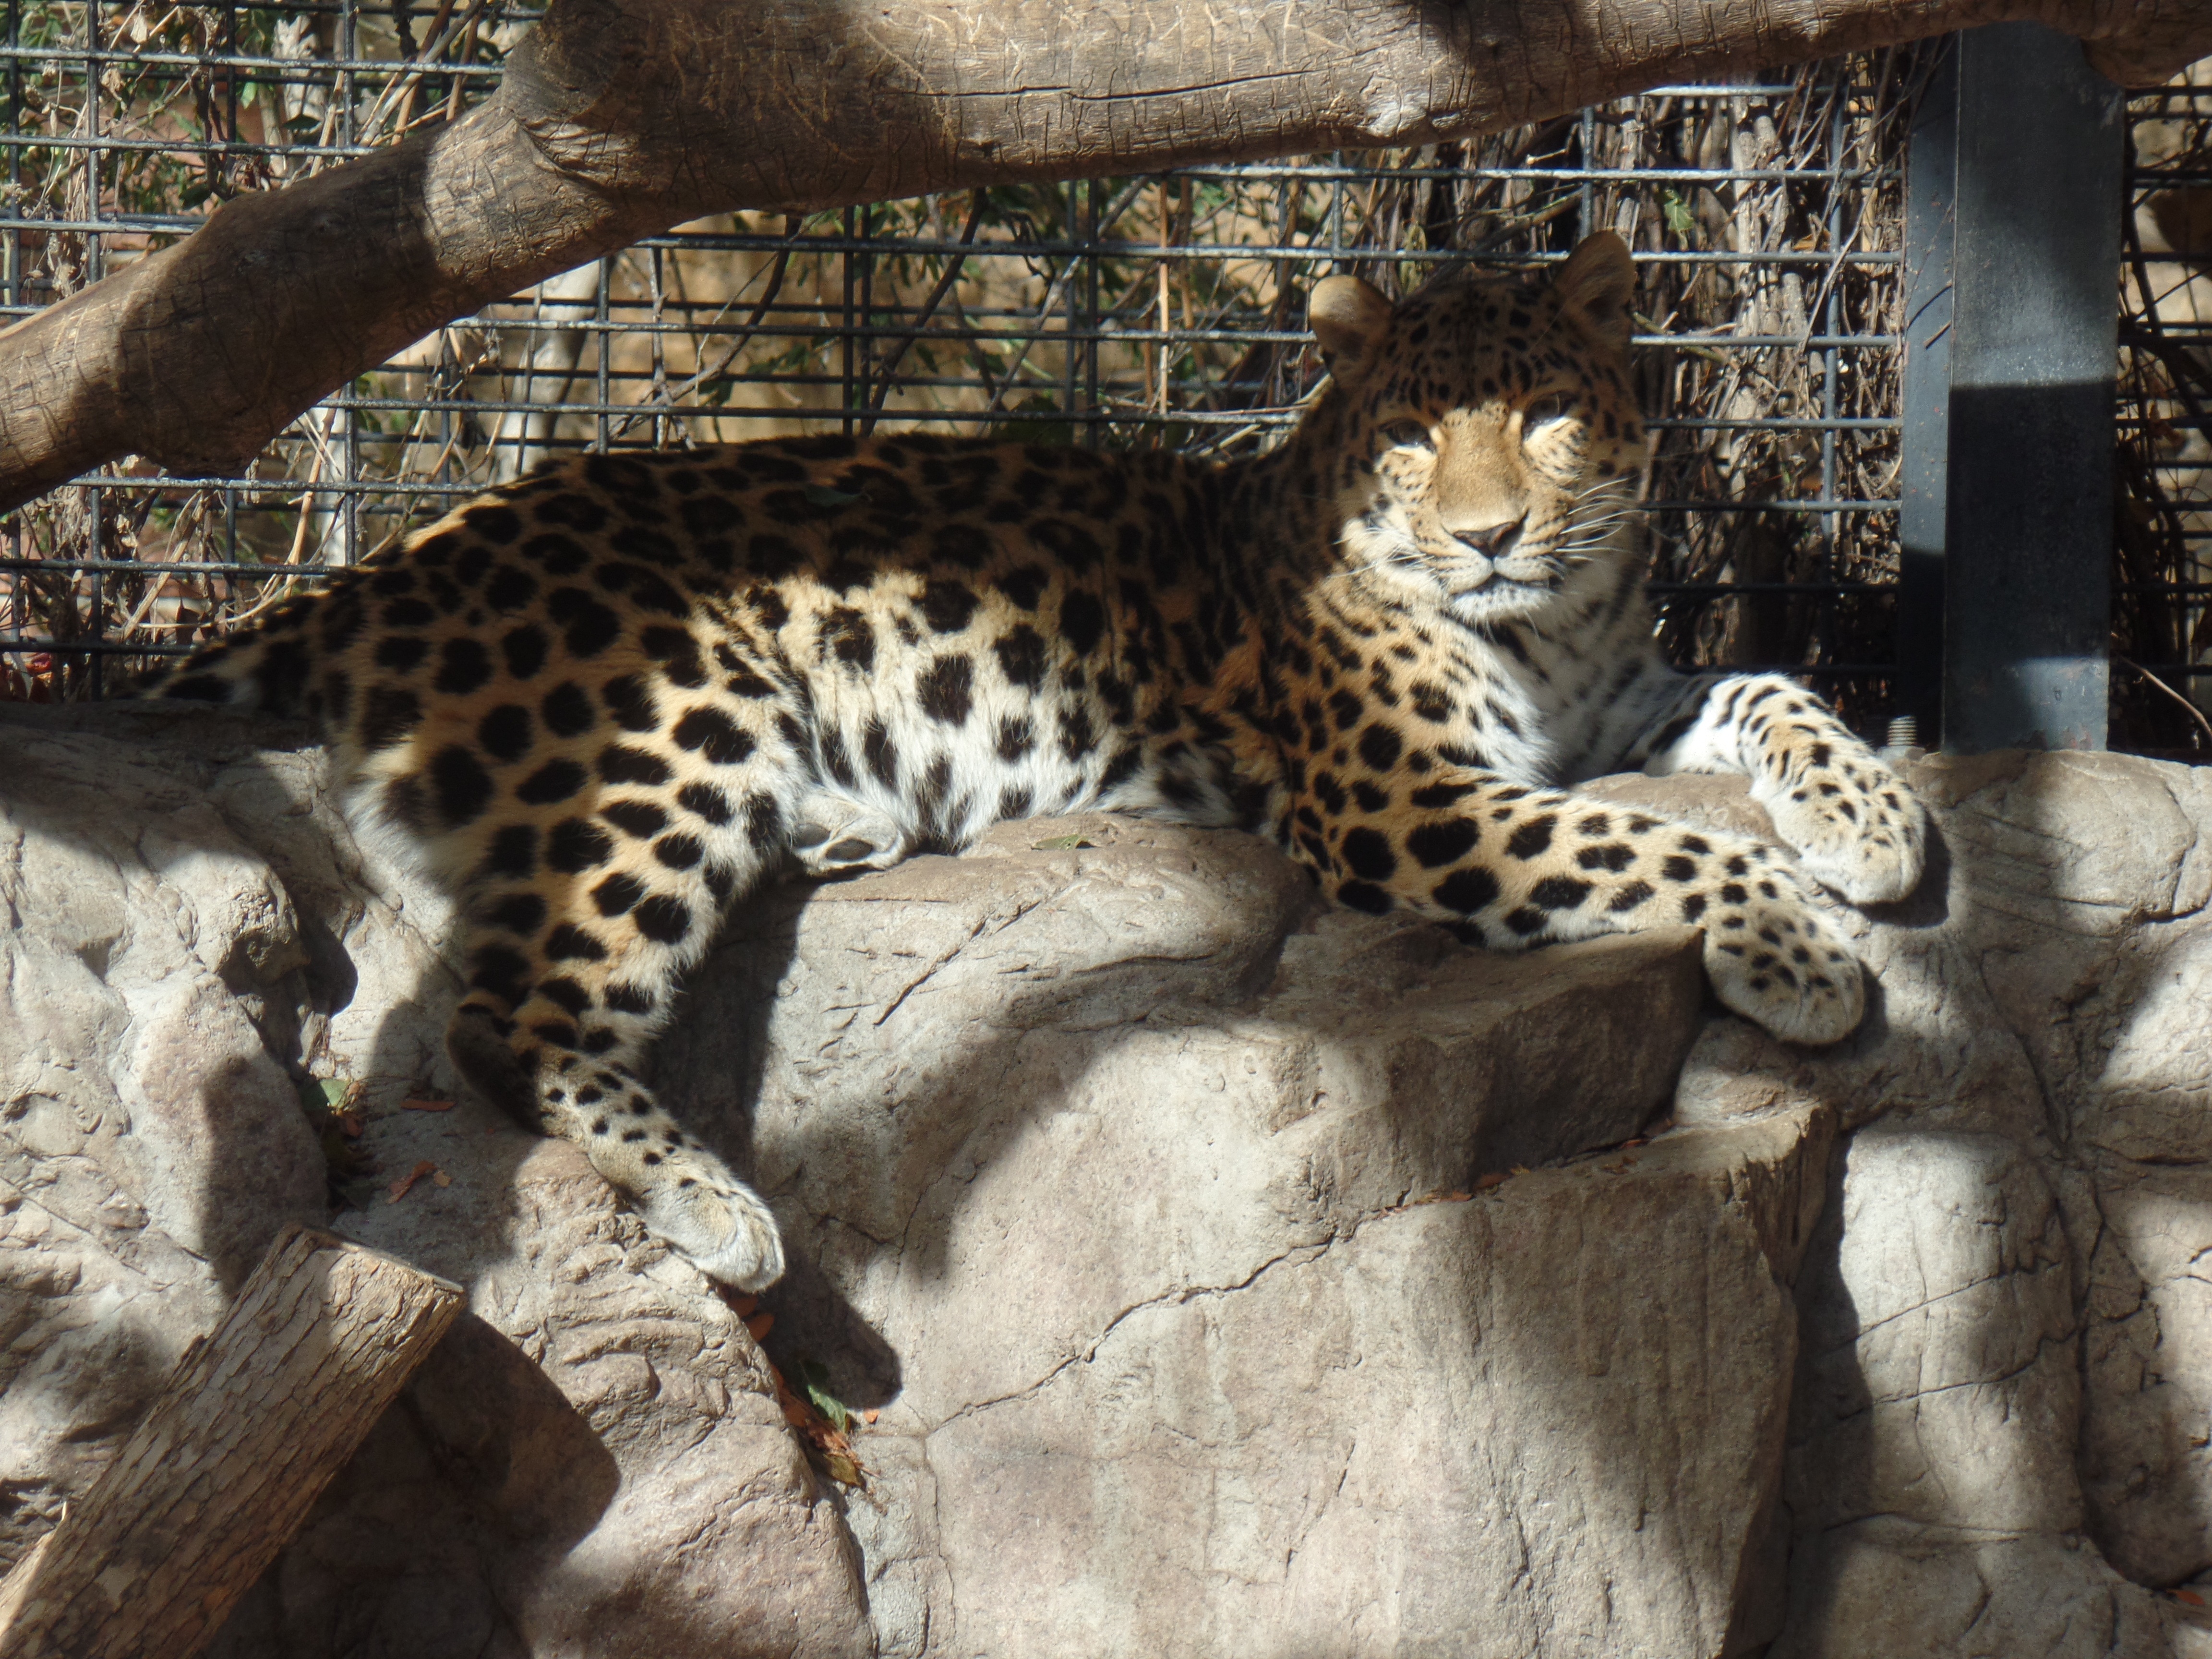
nature, wildlife, zoo, feline, fauna, leopard, big cat, cheetah, whiskers, snout, jaguar, organism, snow leopard, big cats, cat like mammal, carnivoran, terrestrial animal